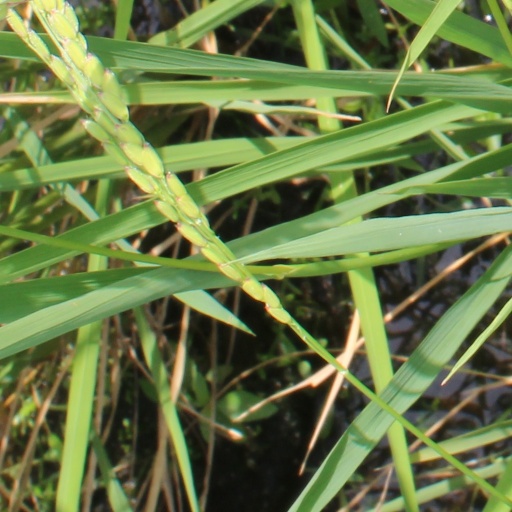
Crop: rice